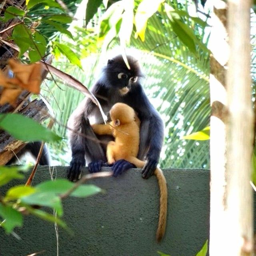
spotted a pair of mother and baby dusky monkeys .